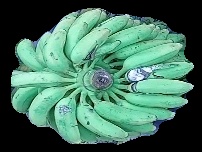
Variety: elakki-bale
Grade: grade1